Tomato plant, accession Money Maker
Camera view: tilt-top (135 deg); turntable rotation: 90 degrees
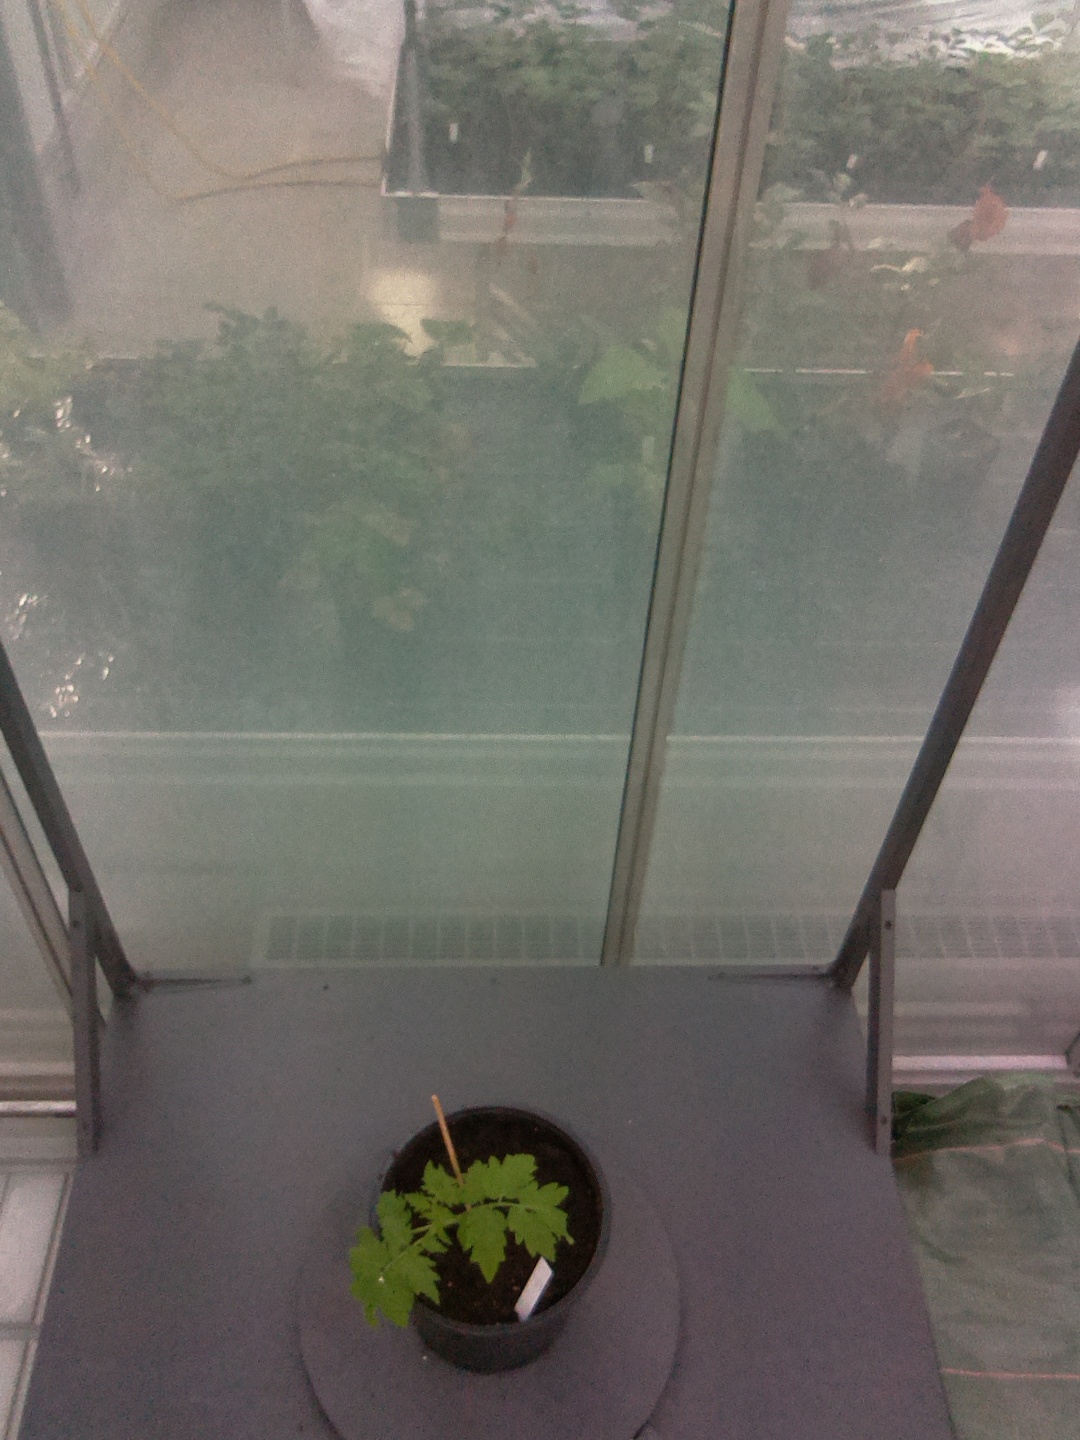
BBCH growth stage 13: 6 of true leaves visible